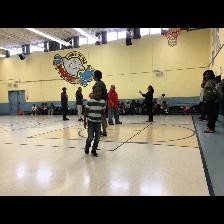
Label: Human